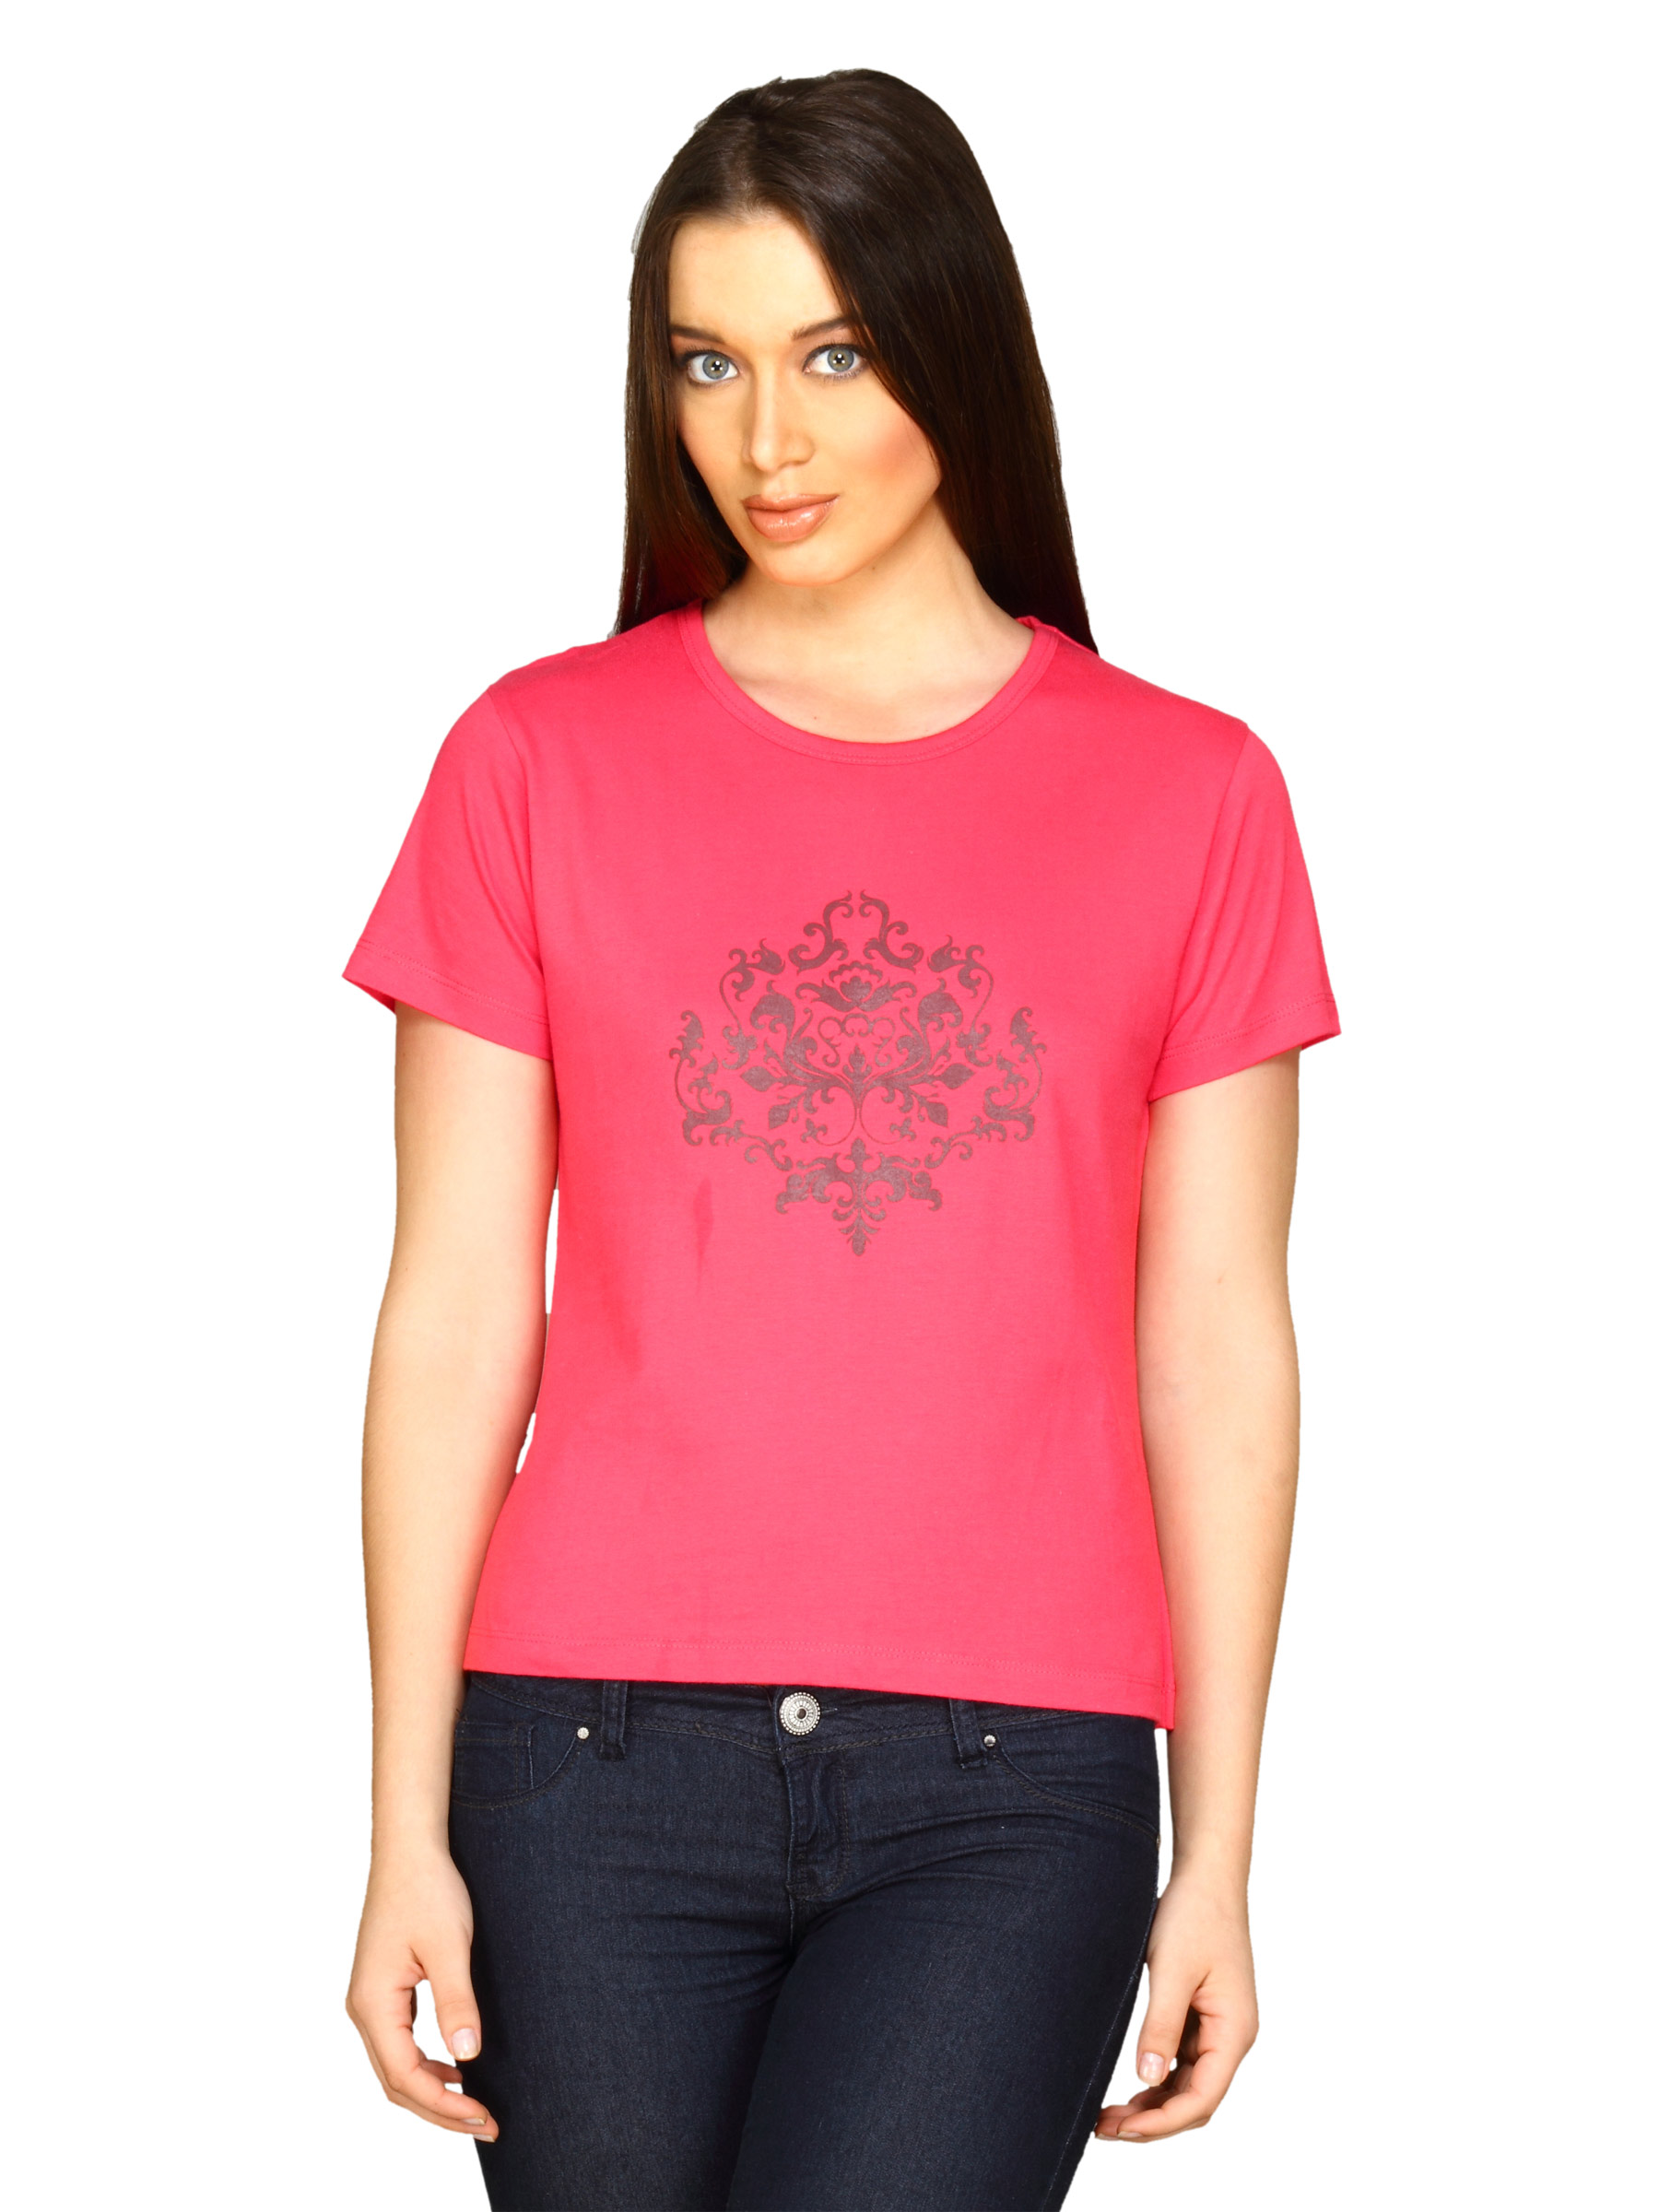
Tantra Women's Ornament Red T-shirt
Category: Apparel / Topwear / Tshirts
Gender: Women
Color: Red
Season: Summer 2011
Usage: Casual